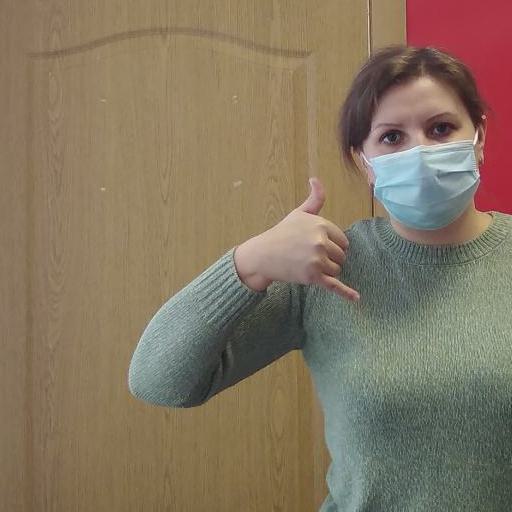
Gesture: call